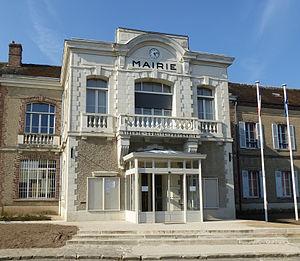
Mairie de Bourron-Marlotte. (département de la Seine et Marne, région Île-de-France).
Bourron-Marlotte est une commune française située dans le département de Seine-et-Marne en région Île-de-France.